Blue Bayou (film)

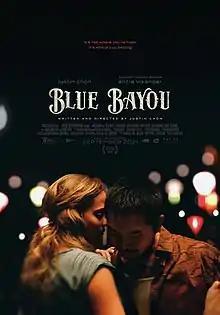
Theatrical release poster

Blue Bayou is a 2021 American drama film written and directed by Justin Chon. The film stars Chon, Alicia Vikander, Mark O'Brien, Linh Dan Pham, Sydney Kowalske, Vondie Curtis-Hall and Emory Cohen.